Maritime republics

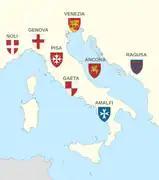
A map with the locations and coats of arms of the maritime republics of medieval Italy: Venice, Genoa, Amalfi, Pisa, Noli, Ancona, Ragusa, Gaeta.

The maritime republics, also called merchant republics, were Italian thalassocratic port cities which, starting from the Middle Ages, enjoyed political autonomy and economic prosperity brought about by their maritime activities. The term, coined during the 19th century, generally refers to four Italian cities, whose coats of arms have been shown since 1947 on the flags of the Italian Navy and the Italian Merchant Navy: Amalfi, Genoa, Pisa, and Venice. In addition to the four best known cities, Ancona, Gaeta, Noli, and, in Dalmatia, Ragusa, are also considered maritime republics; in certain historical periods, they had no secondary importance compared to some of the better known cities.